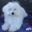
Label: dog